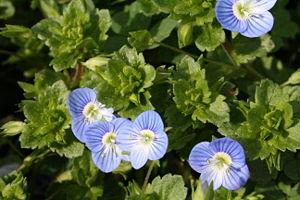
Cette liste de Tracheophyta de Bosnie-Herzégovine, ainsi que d’espèces introduites est un aperçu incomplet d’espèces de mousses, de fougères, de gymnospermes et d’angiospermes citées dans la littérature disponible en langues bosniaque, croate, serbe et serbo-croate. Cet aperçu n’inclue pas des espèces cultivées ni celles occasionnellement introduites.